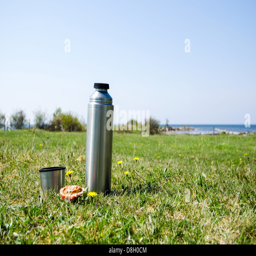
thermos with bread on a grass field at the coast in springtime